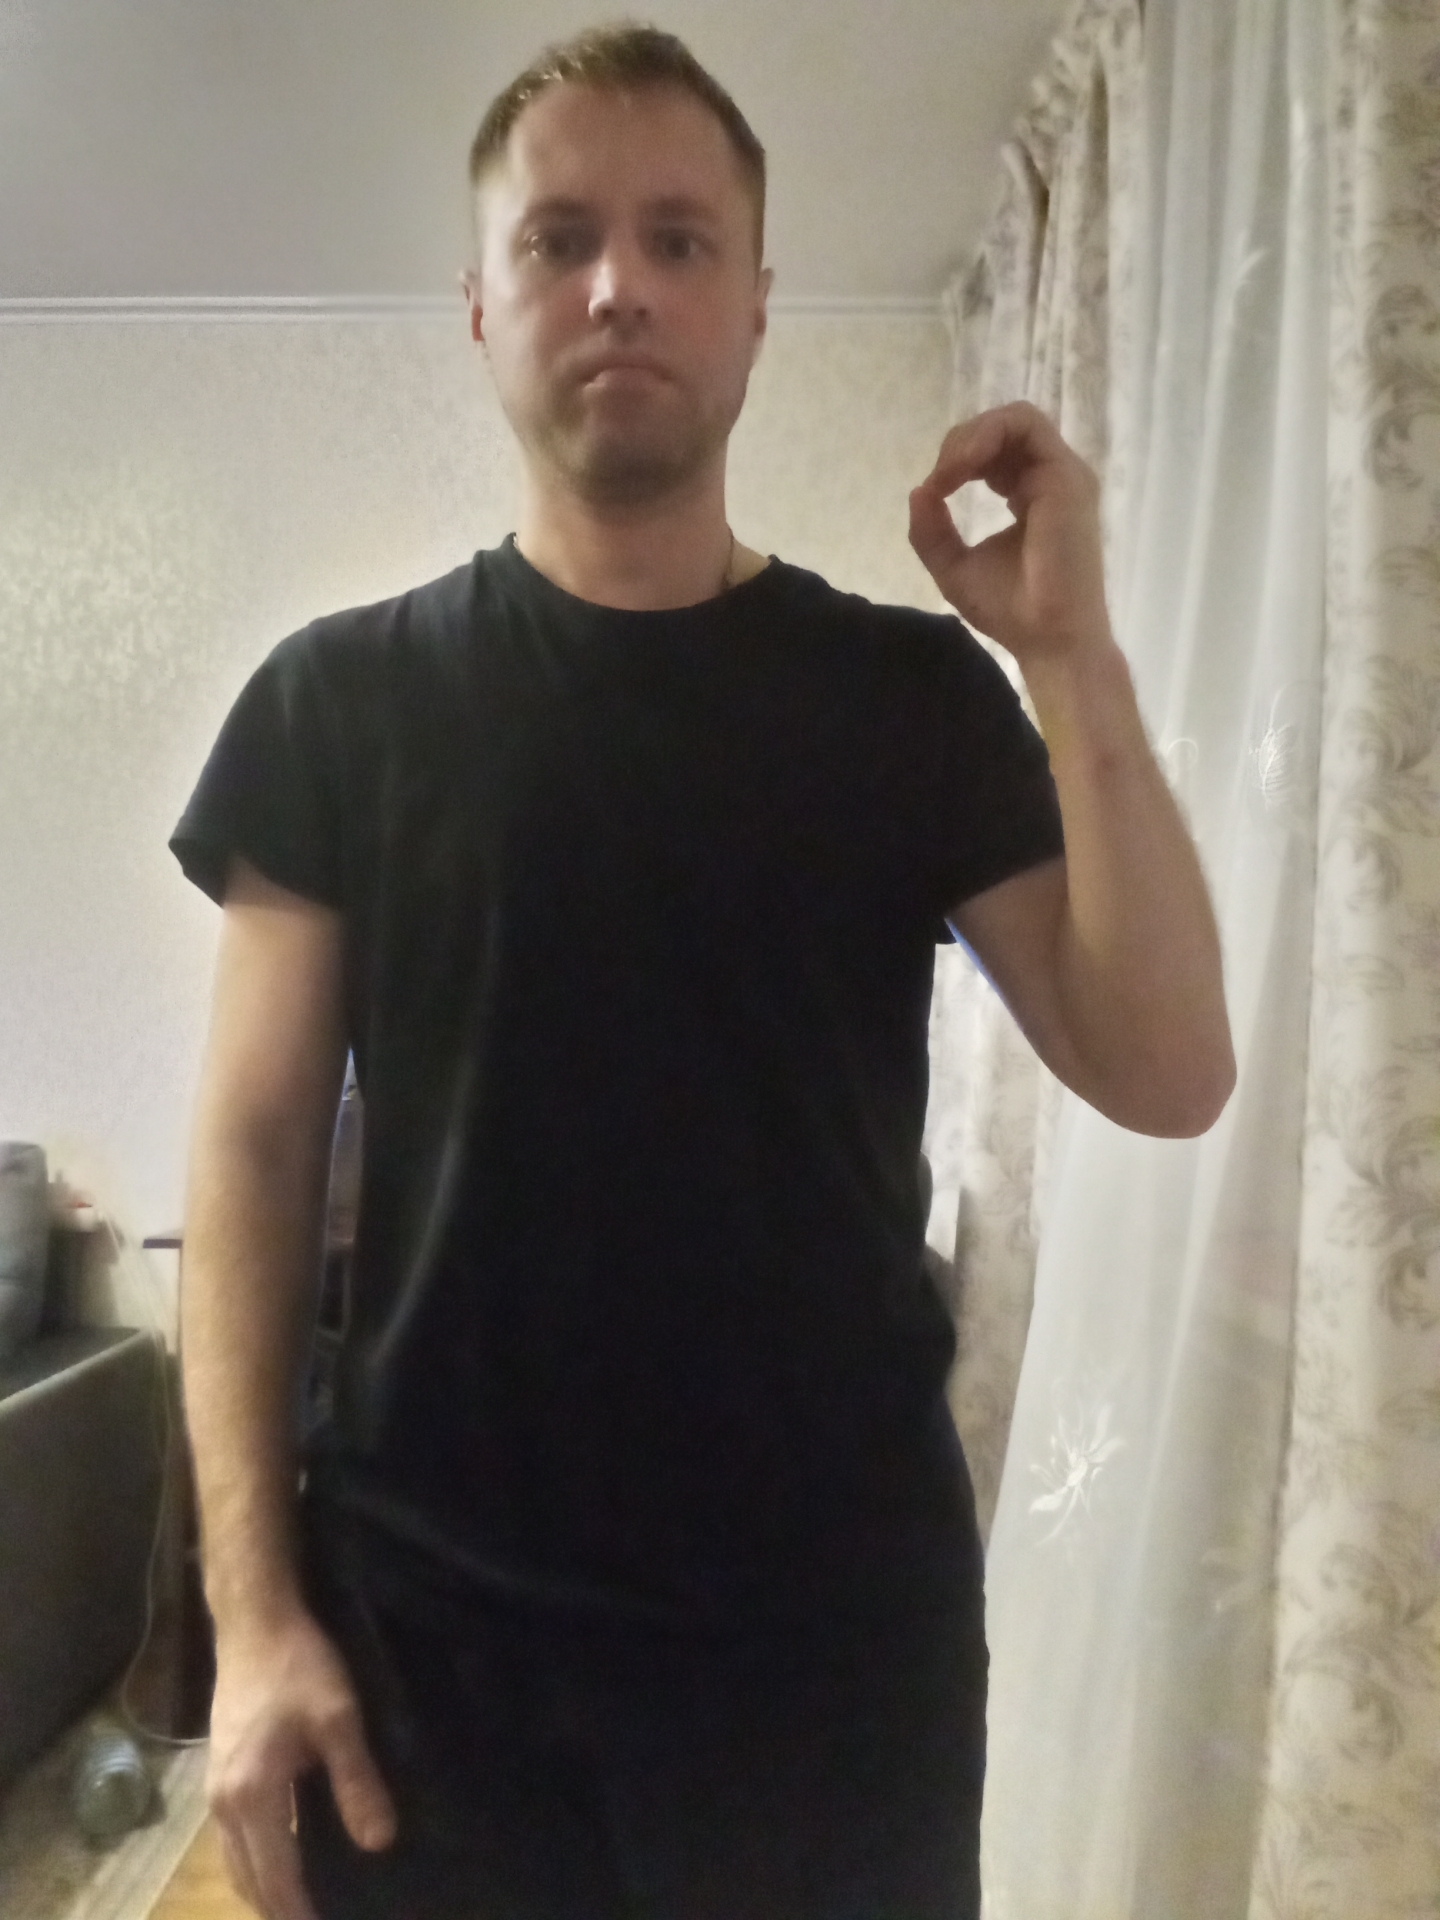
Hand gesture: grip